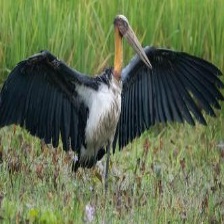
Species: LESSER ADJUTANT
Scientific name: LEPTOPTILOS JAVANICUS
ImageNet parent category: white_stork